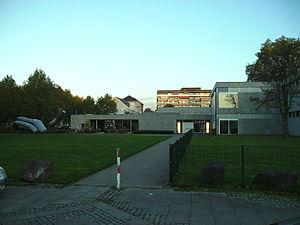
Cette liste, forcément incomplète puisqu'il n'existe pas de catalogue raisonné des œuvres de Braque, recense en priorité, parmi les pièces les plus importantes de l'artiste, celles qui sont exposées dans des musées. Ou bien, dans le cas de collections particulières, celles qui sont le plus souvent prêtées et qui apparaissent dans les rétrospectives. Les œuvres de Georges Braque se composent principalement de tableaux, catégorie dans laquelle se trouvent les papiers collés, qui sont des compositions, à ne pas à confondre avec des collages. L'artiste a aussi réalisé des livres d'artistes, des lithographies, des eaux-fortes, des sculptures, des tapisseries et des bijoux.